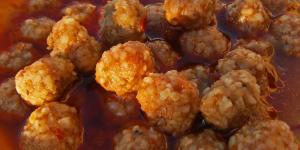
albondigas a la turca